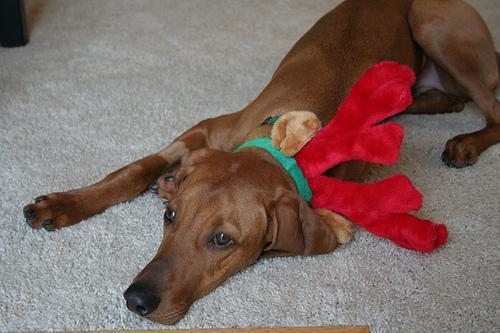
redbone